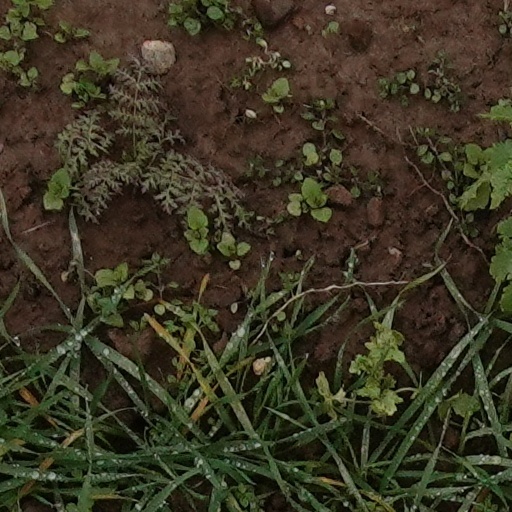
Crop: wheat